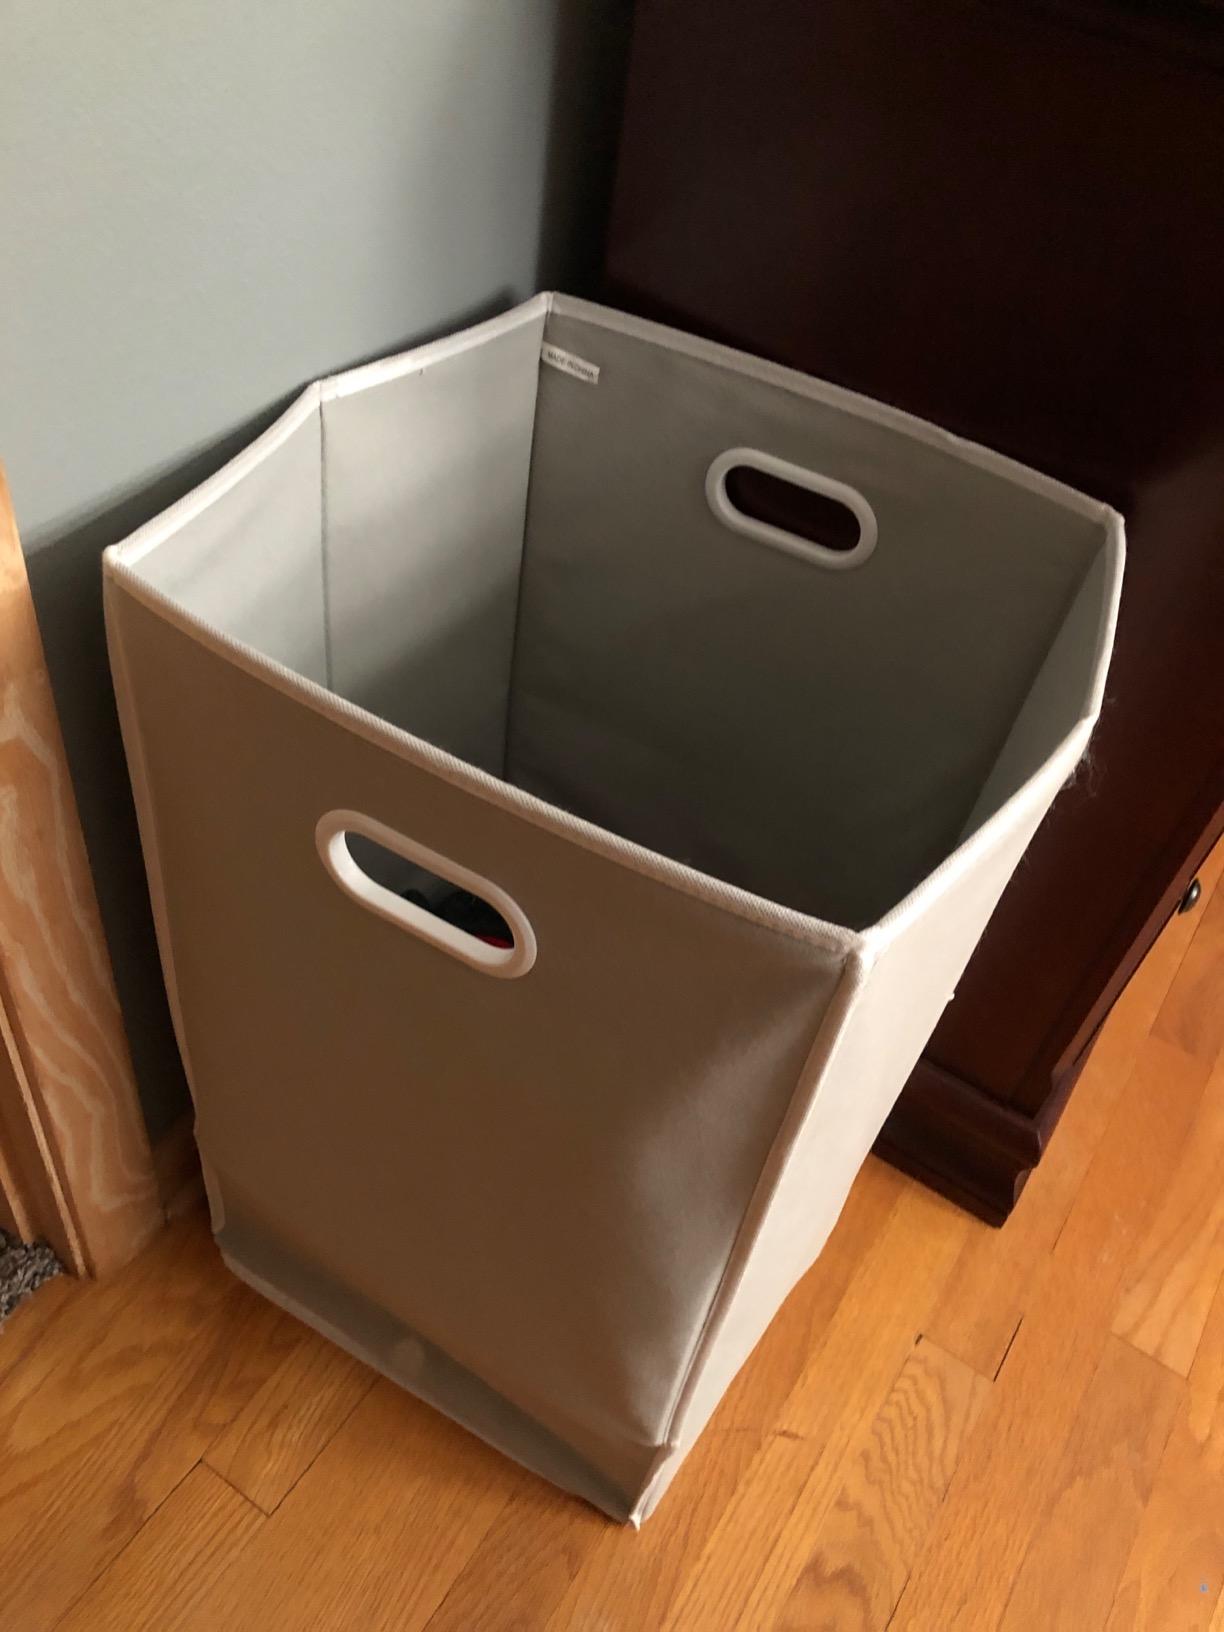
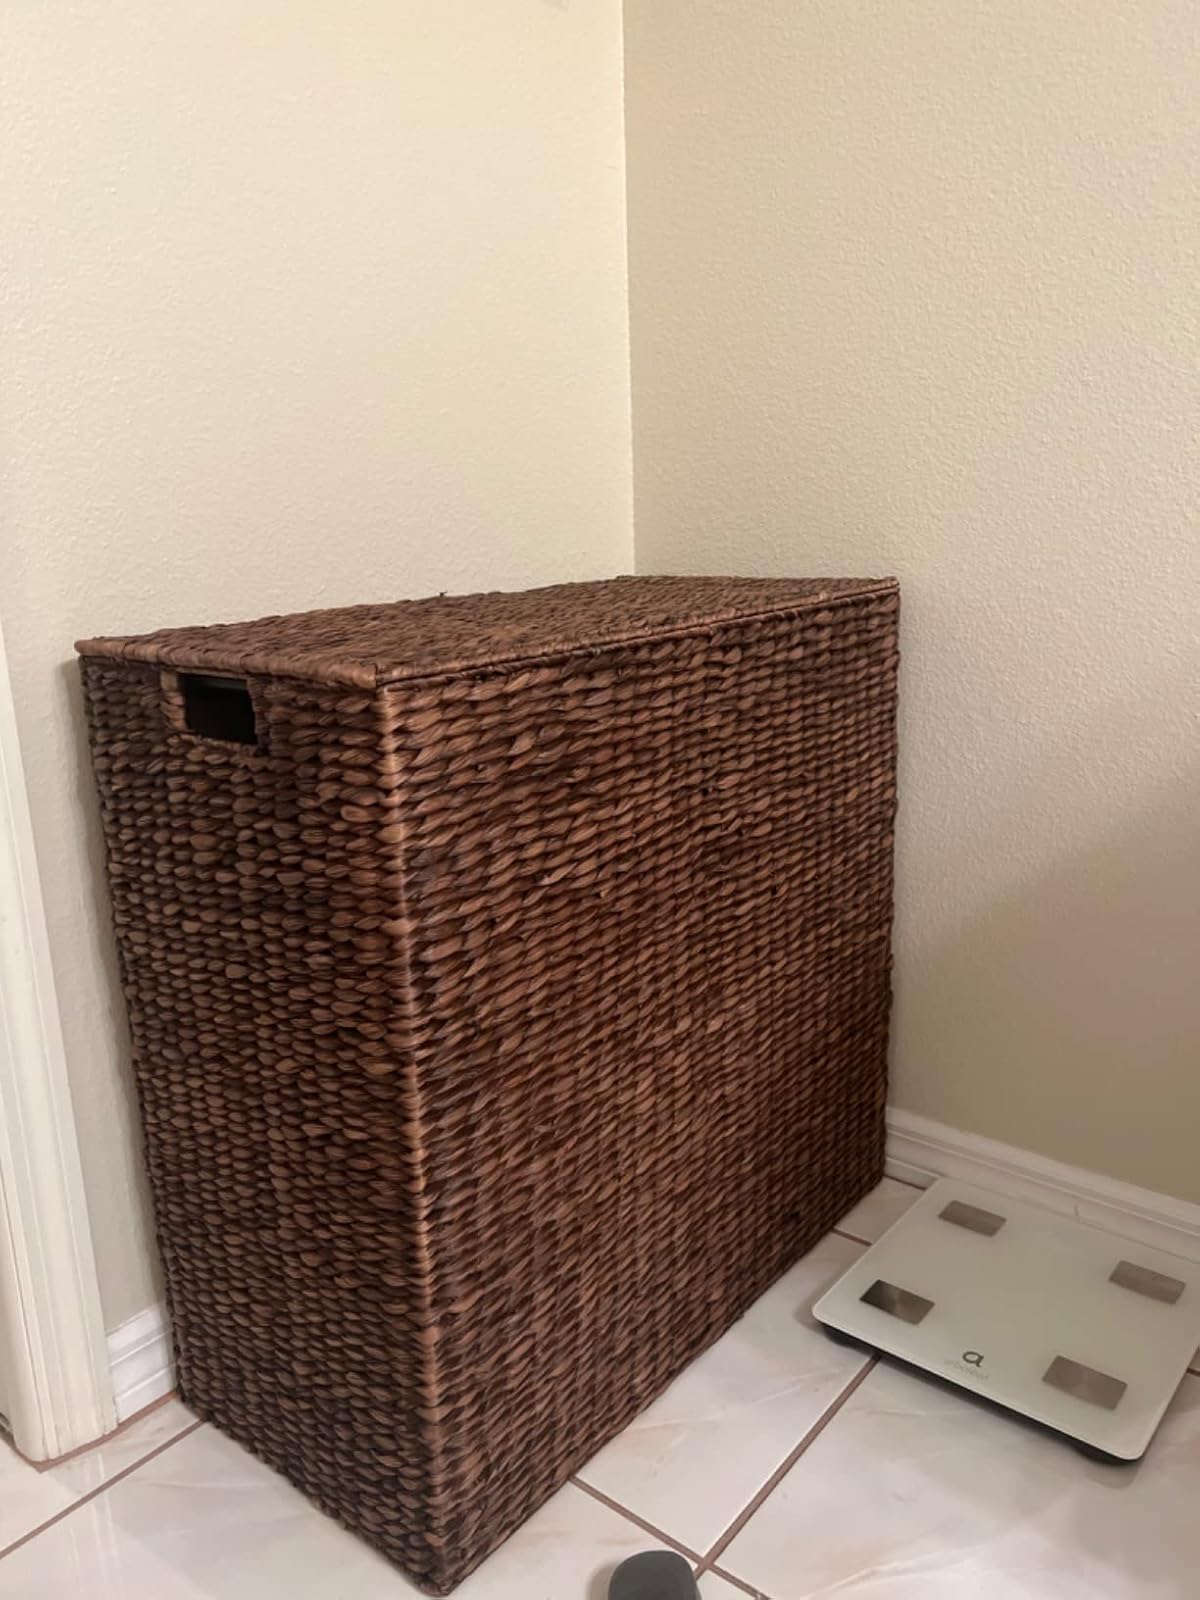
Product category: items_hamper
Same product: no